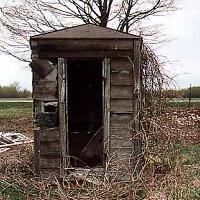
Weather: cloudy or overcast